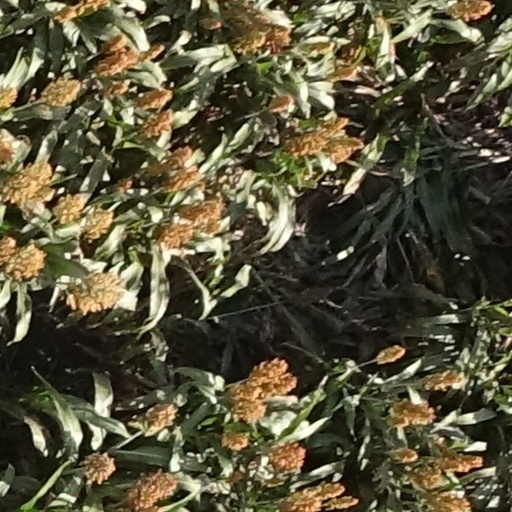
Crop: sorghum